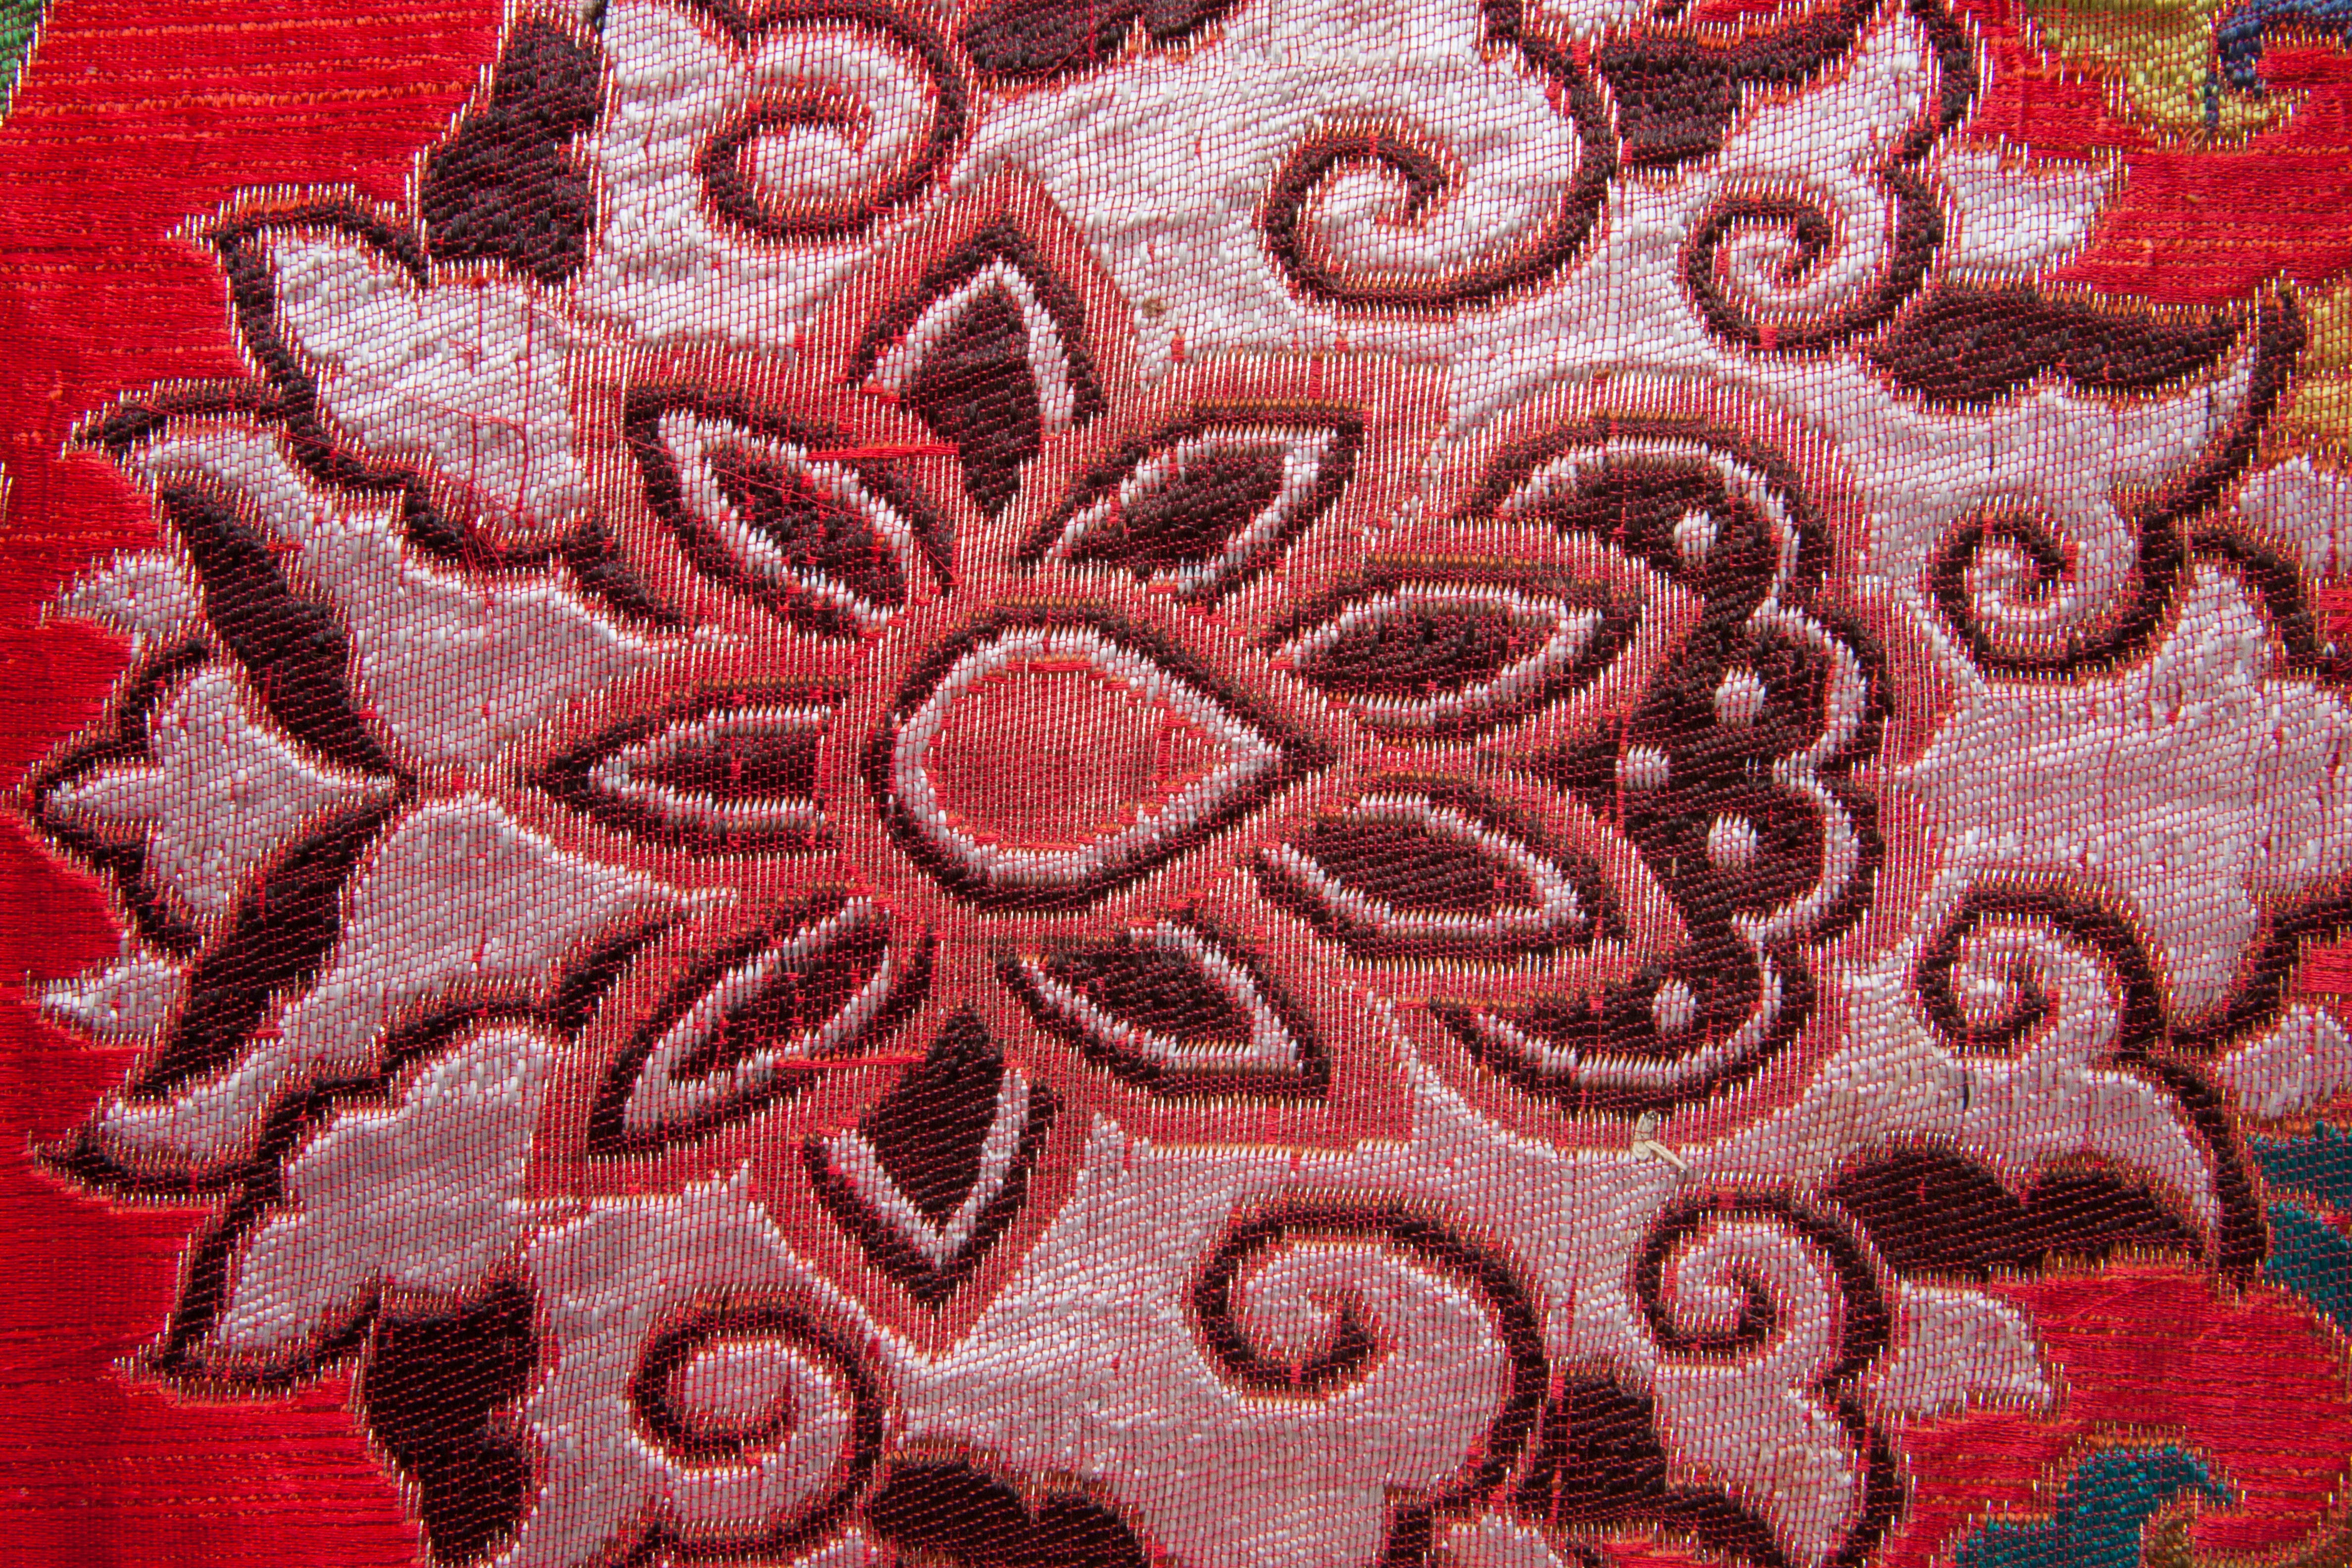
white, texture, flower, pattern, red, brown, material, crochet, textile, art, background, design, tapestry, carving, shiny, fiber, silk, of course, tissue, woven, embroidery, cocoon, fund, flooring, silkworm, needlework, quilting, doily, continuous textile fibre